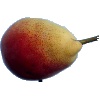
Label: Pear 2